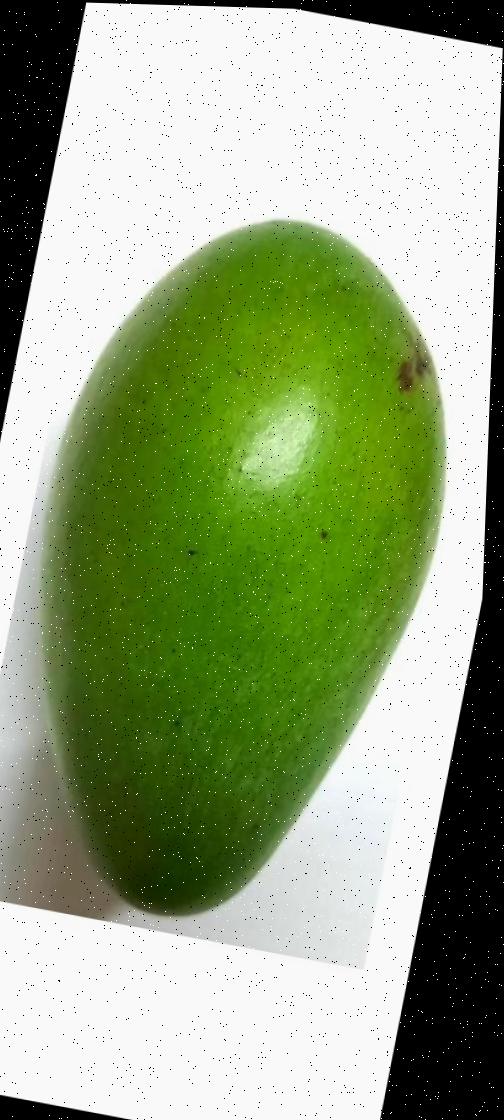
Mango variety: Amrapali